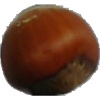
Label: nut_forest